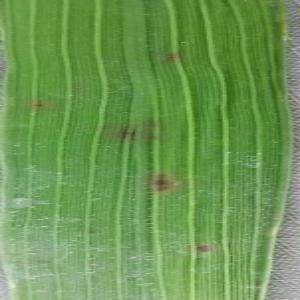
Disease: Brownspot